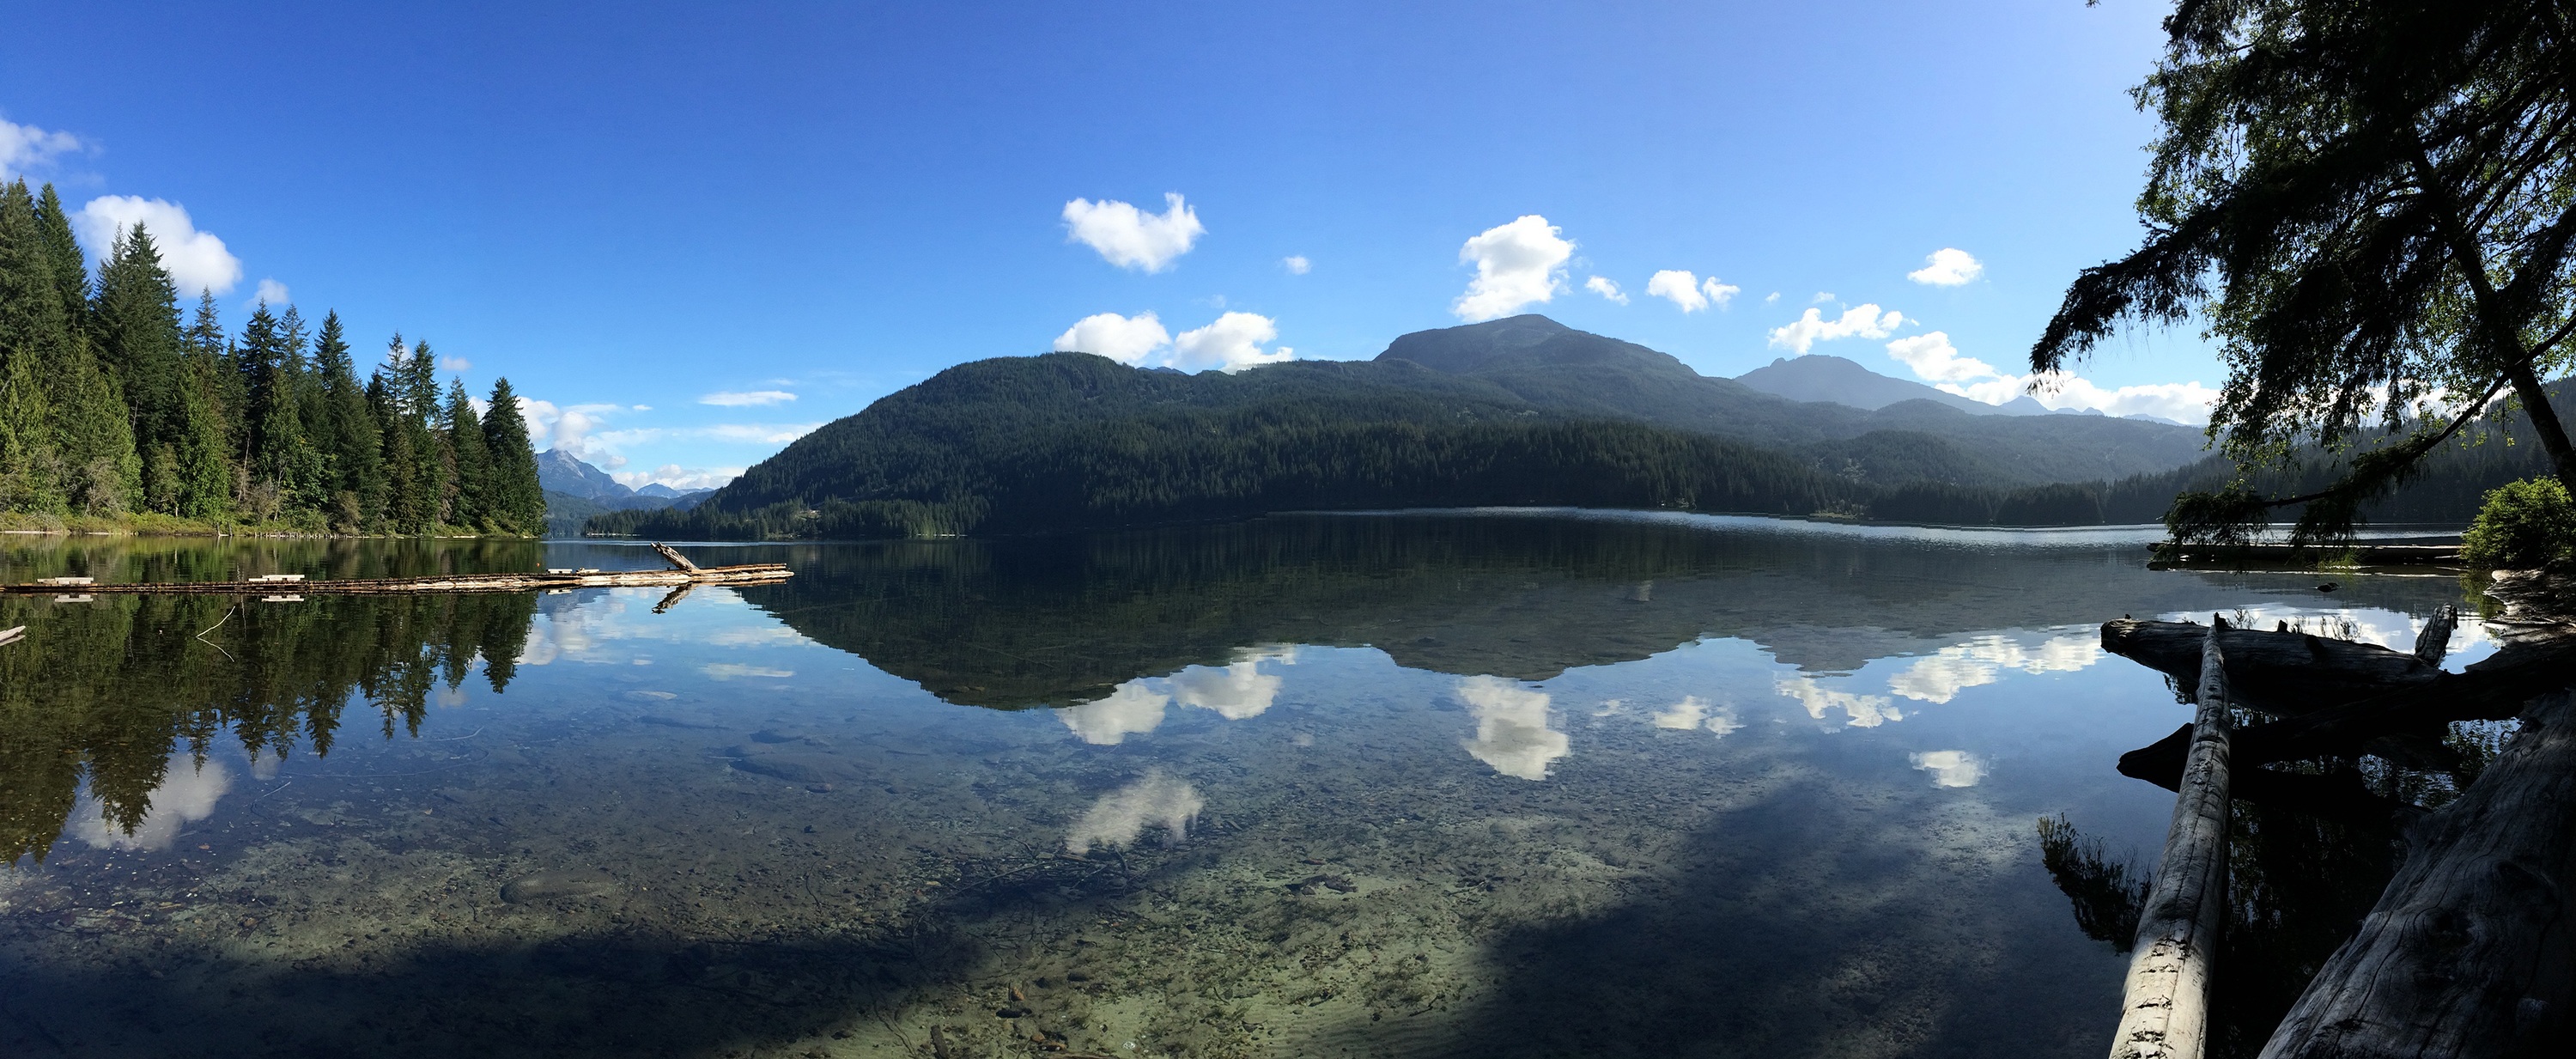
landscape, water, nature, forest, wilderness, mountain, sky, lake, valley, mountain range, panorama, summer, travel, desolate, environment, green, reflection, scenic, scenery, calm, blue, fjord, reservoir, tourism, majestic, body of water, woods, sunny, clouds, alps, mountain lake, bc, loch, crater lake, british columbia, powell river, dodd lake, mountainous landforms